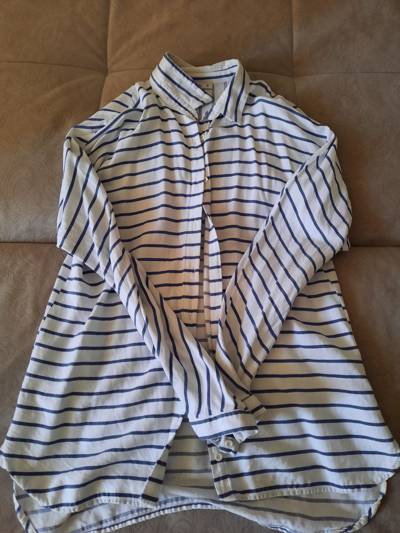
Waste category: clothes